British rule in Burma

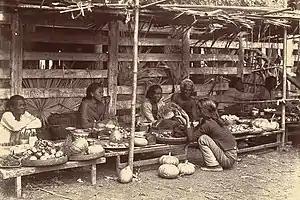
Vegetable stall on the roadside at the Madras Lancer Lines, Mandalay, January 1886. Photographer: Hooper, Willoughby Wallace (1837–1912)

The traditional Burmese economy was one of redistribution with the prices of the most important commodities set by the state. For the majority of the population, trade was not as important as self-sufficient agriculture, but the country's position on major trade routes from India to China meant that it did gain a significant amount of money from facilitating foreign trade. With the arrival of the British, the Burmese economy became tied to global market forces and was forced to become a part of the colonial export economy.